Carlos Hermosillo

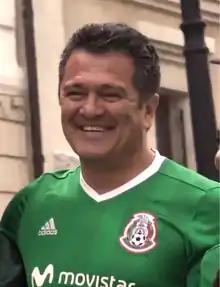
Hermosillo in 2017

Carlos Manuel Hermosillo Goytortúa (born 24 August 1964) is a Mexican former professional footballer who played as a forward. He is also known as "El Grandote de Cerro Azul" ("The big tall one from Cerro Azul").